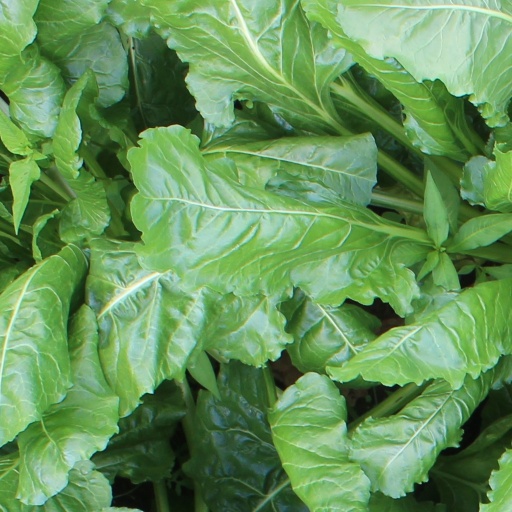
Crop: sugar beet